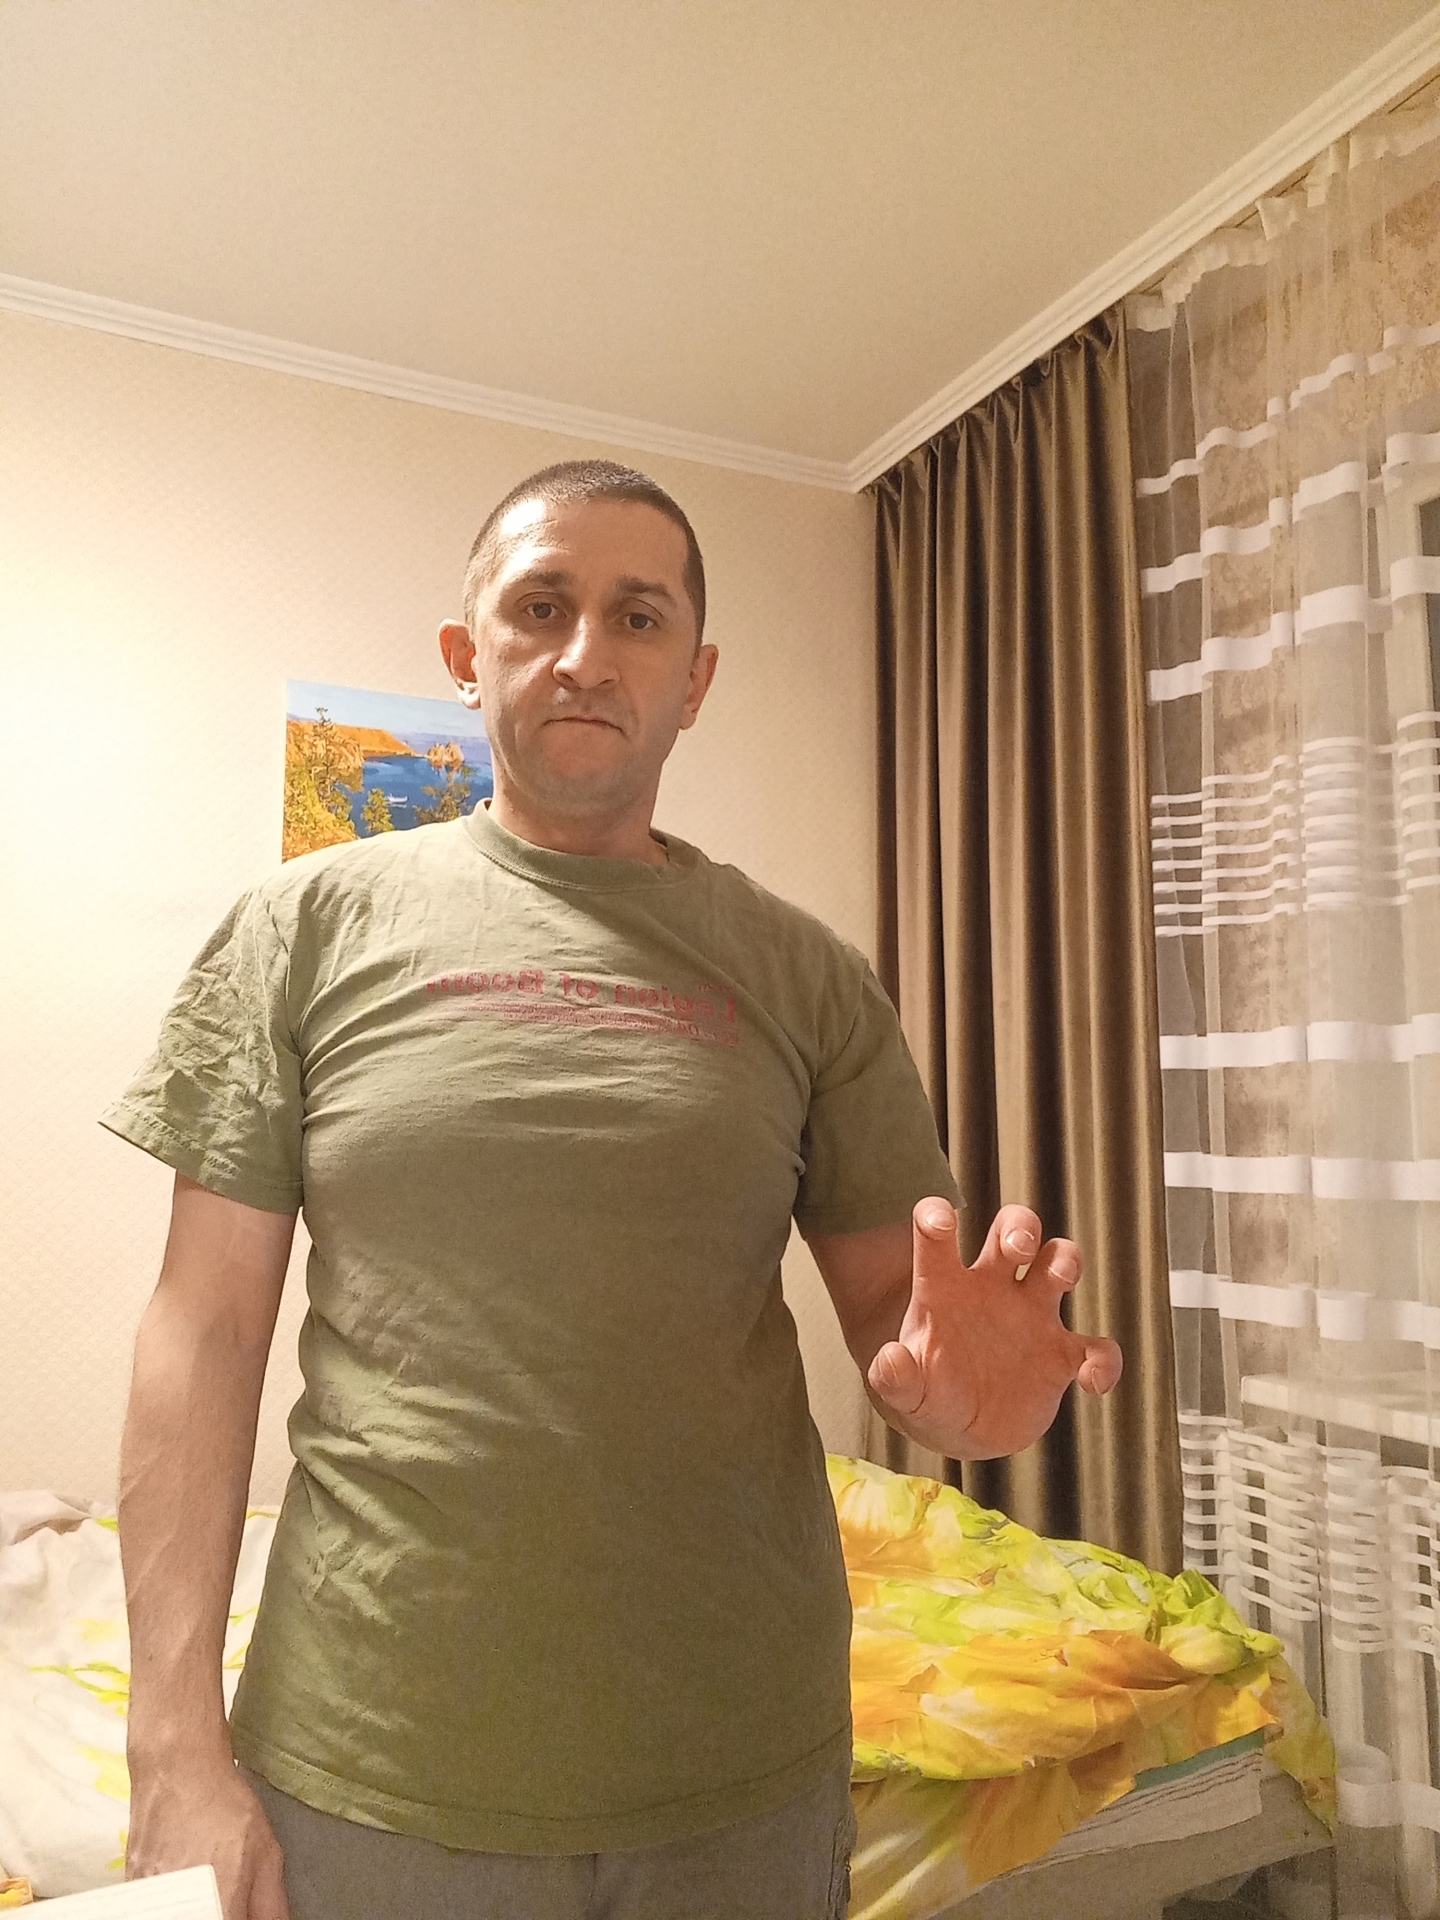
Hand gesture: grabbing